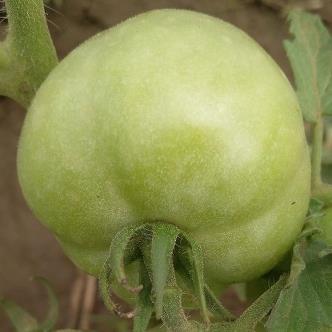
Crop: Tomato
Condition: healthy-fruit